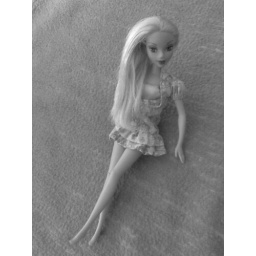
I love her in black and white or grey :) Looks vintage